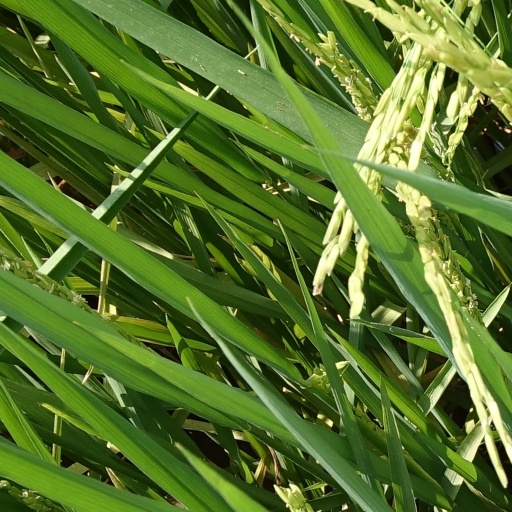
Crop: rice